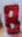
Number: 8